R. K. Narayan

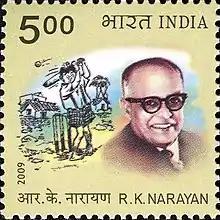
Narayan on a 2009 stamp of India

Rasipuram Krishnaswami Narayanaswami (10 October 1906 – 13 May 2001), better known as R. K. Narayan, was an Indian writer and novelist known for his work set in the fictional South Indian town of Malgudi. He was a leading author of early Indian literature in English along with Mulk Raj Anand and Raja Rao. In 1980, he was awarded the AC Benson Medal by the Royal Society of Literature, and in 1981 he was made Honorary Member of the American Academy and Institute of Arts and Letters.